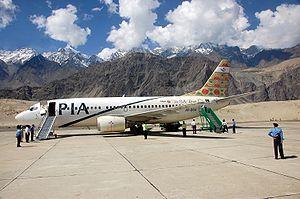
Un avion Boeing 737-300 de la Pakistan International Airlines sur le tarmac dans les montagnes pakistanaises.